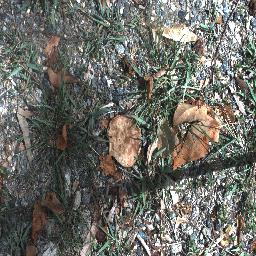
Label: negative